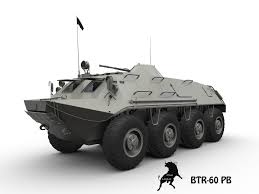
Label: BTR